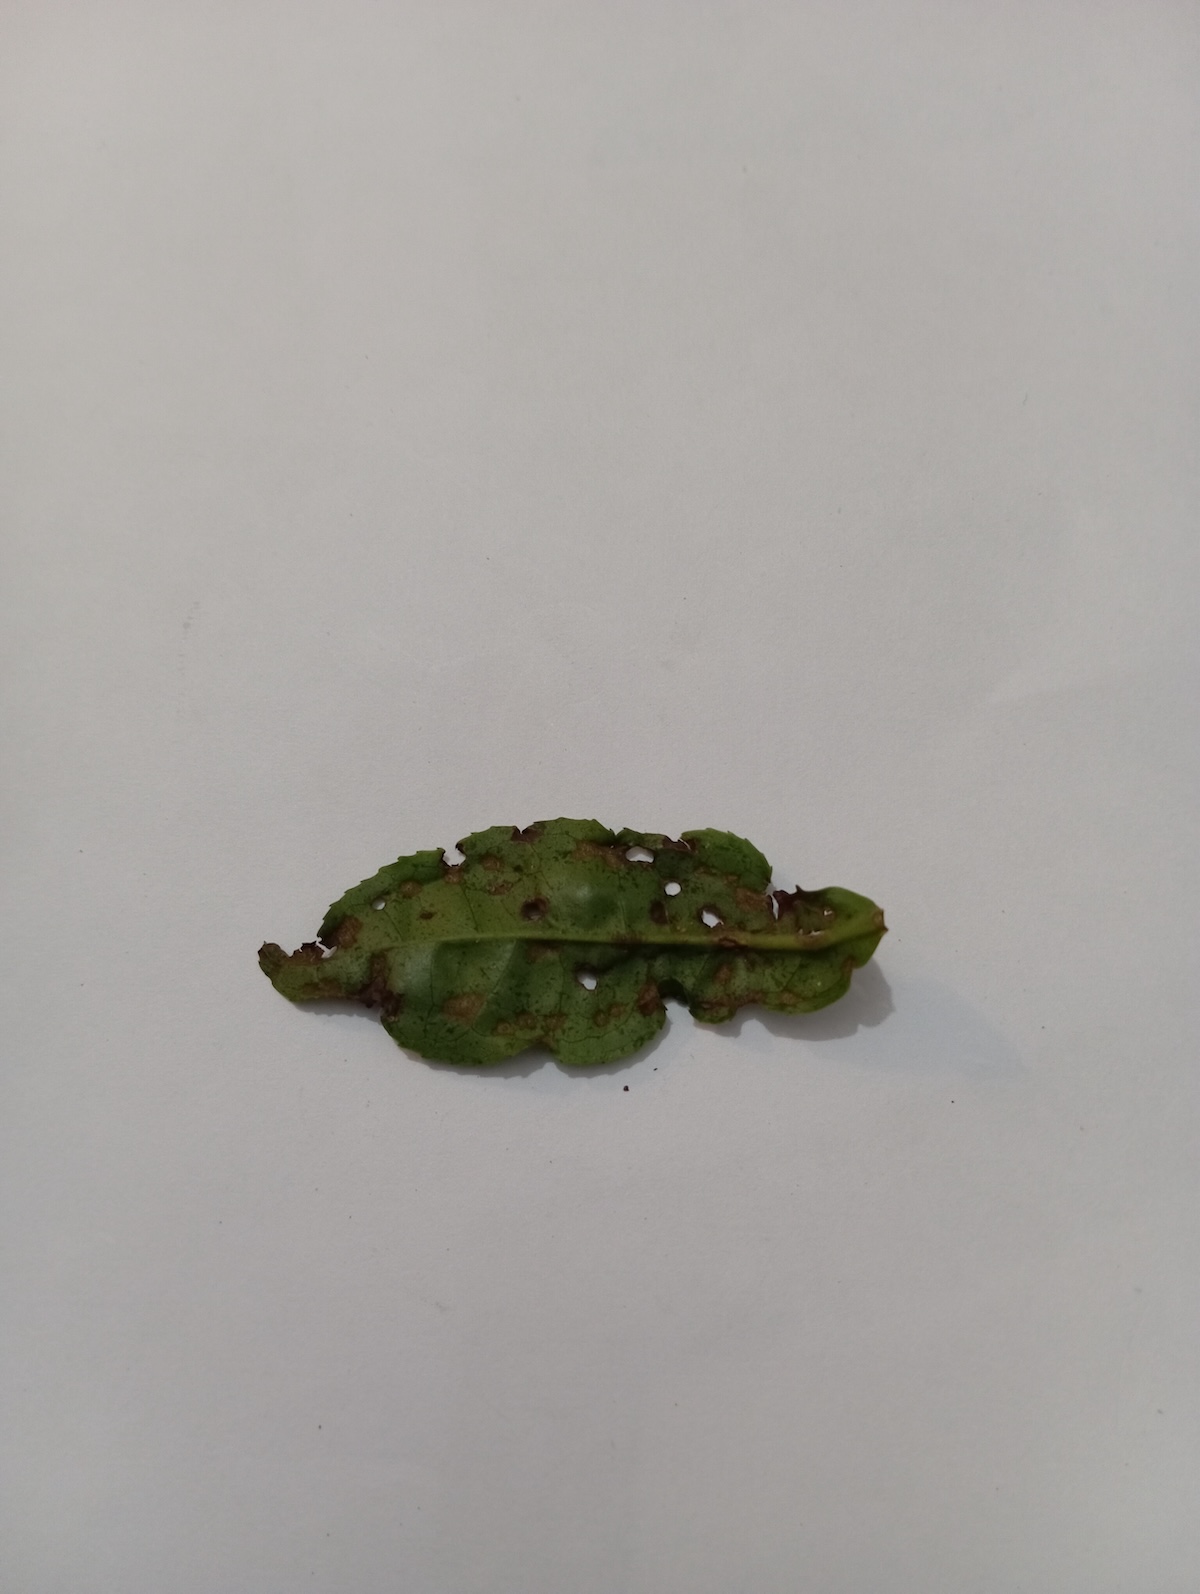
Label: Green mirid bug